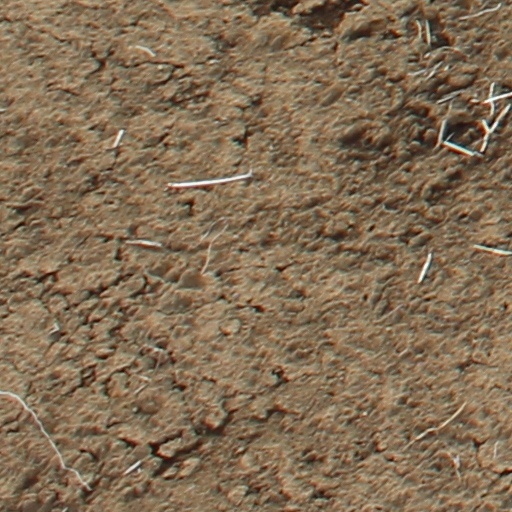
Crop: wheat